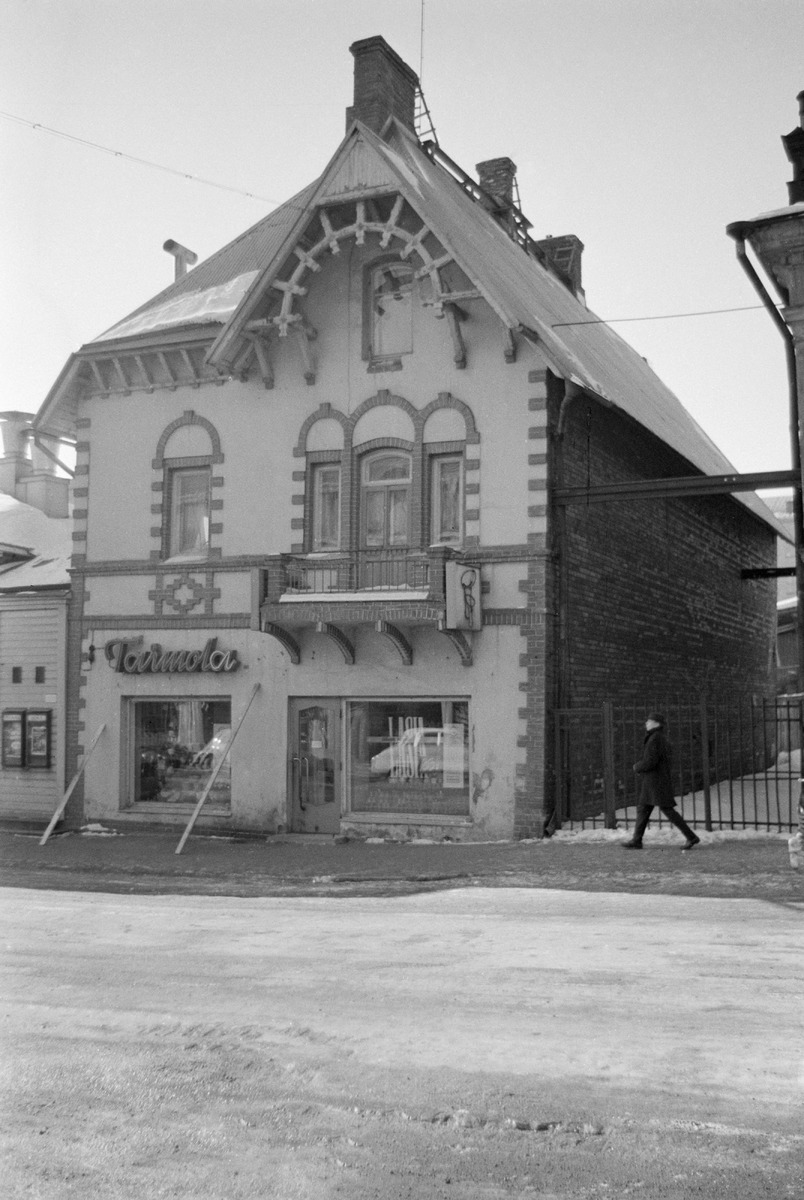
Tarmola-liike Turun keskustassa.
A Tarmola shop in the centre of Turku, Finland.
sisällön kuvaus: Turun Työväen Osuuskaupan Tarmola-liike Kristiinankadulla Turun keskustassa. Tarmola-liikkeet siirtyivät myöhemmin Keskusosuusliike OTK:n haltuun. Rakennus purettiin vuonna 1965 Centrum-tavaratalon tieltä. content description: A Tarmola shop in the Kristiinankatu street in the centre of Turku, Finland. The building was demolished in 1965 to give way to a new Centrum shopping centre.
Kuvaaja: Hietanen, V. K., kuvaaja
Vuosi: 1900
Paikka: Suomi, Turku, Suomi, Varsinais-Suomi, Turku
Aiheet: Turun tauti; talot; vanha keskusta; purkaminen; Keskusosuusliike OTK; Turun Työväen Osuuskauppa; Oy Tamolinna; tavaratalo Centrum; kaupunkikeskustat; kaupunkirakentaminen; kaupunkisuunnittelu; rakennukset; ulkokuva; architecture; houses; buildings; urban planning; town planning; city planning; old centre; center